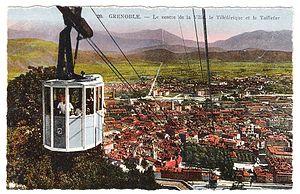
Téléphérique de Grenoble , France
L’histoire de Grenoble couvre plus de 2 000 ans. À l'époque gallo-romaine, le bourg gaulois porte le nom de Cularo puis de Gratianopolis et voit son importance accrue lorsque les Comtes d’Albon la choisissent au début du XIᵉ siècle comme capitale de leur principauté, le Dauphiné. Avec ce nouveau statut, puis trois siècles plus tard l'annexion du Dauphiné au royaume de France, l'économie de Grenoble s'est développée pour devenir une ville parlementaire et militaire, gardienne de la frontière avec les États de Savoie.
Le téléphérique de Grenoble Bastille, également appelé bulles de Grenoble en raison de la forme de ses cabines sphériques, est un moyen de transport touristique qui relie le centre-ville de Grenoble à la colline de la Bastille sur un dénivelé de 266 mètres. Inauguré le 29 septembre 1934, il compte parmi les premiers téléphériques construits dans une grande agglomération.